Project Kingfisher

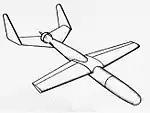
SWOD Mark 11

Kingfisher A, also known as SWOD (Special Warfare Ordnance Device) Mark 11, and later as SWOD Mark 15, was a glide bomb design, intended to carry a Mark 21 Mod 2 torpedo; the weapon was intended for use against surface targets in low-threat environments, where the attacking aircraft did not have to worry about defensive cover from fighter aircraft. Considered to be an interim design before fully powered missiles were available, the Kingfisher A design was used as a basis for glide tests to verify the aerodynamic properties of the Kingfisher family as a whole; these took place late in 1946 using the PB4Y-2 Privateer as a launch aircraft. The Kingfisher A itself was cancelled in early 1947 as no longer being required by the Navy, however the SWOD Mark 15 airframe design was used as a basis for the Kingfisher C.